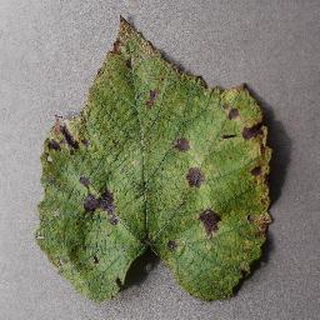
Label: grape_leaf_blight